Philadelphia Museum of Art

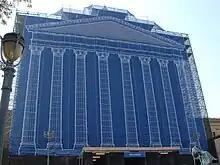
The west entrance during construction in 2008

The building's eight pediments were intended to be adorned with sculpture groups. The only pediment that has been completed, "Western Civilization" (1933) by C. Paul Jennewein, colored by Leon V. Solon, features polychrome sculptures of painted terra-cotta figures depicting Greek deities and mythological figures. The sculpture group was awarded the Medal of Honor of the Architectural League of New York.